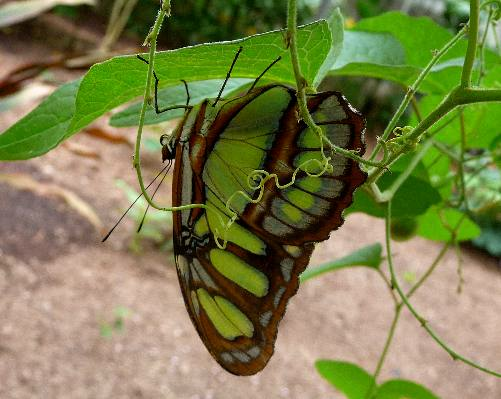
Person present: No